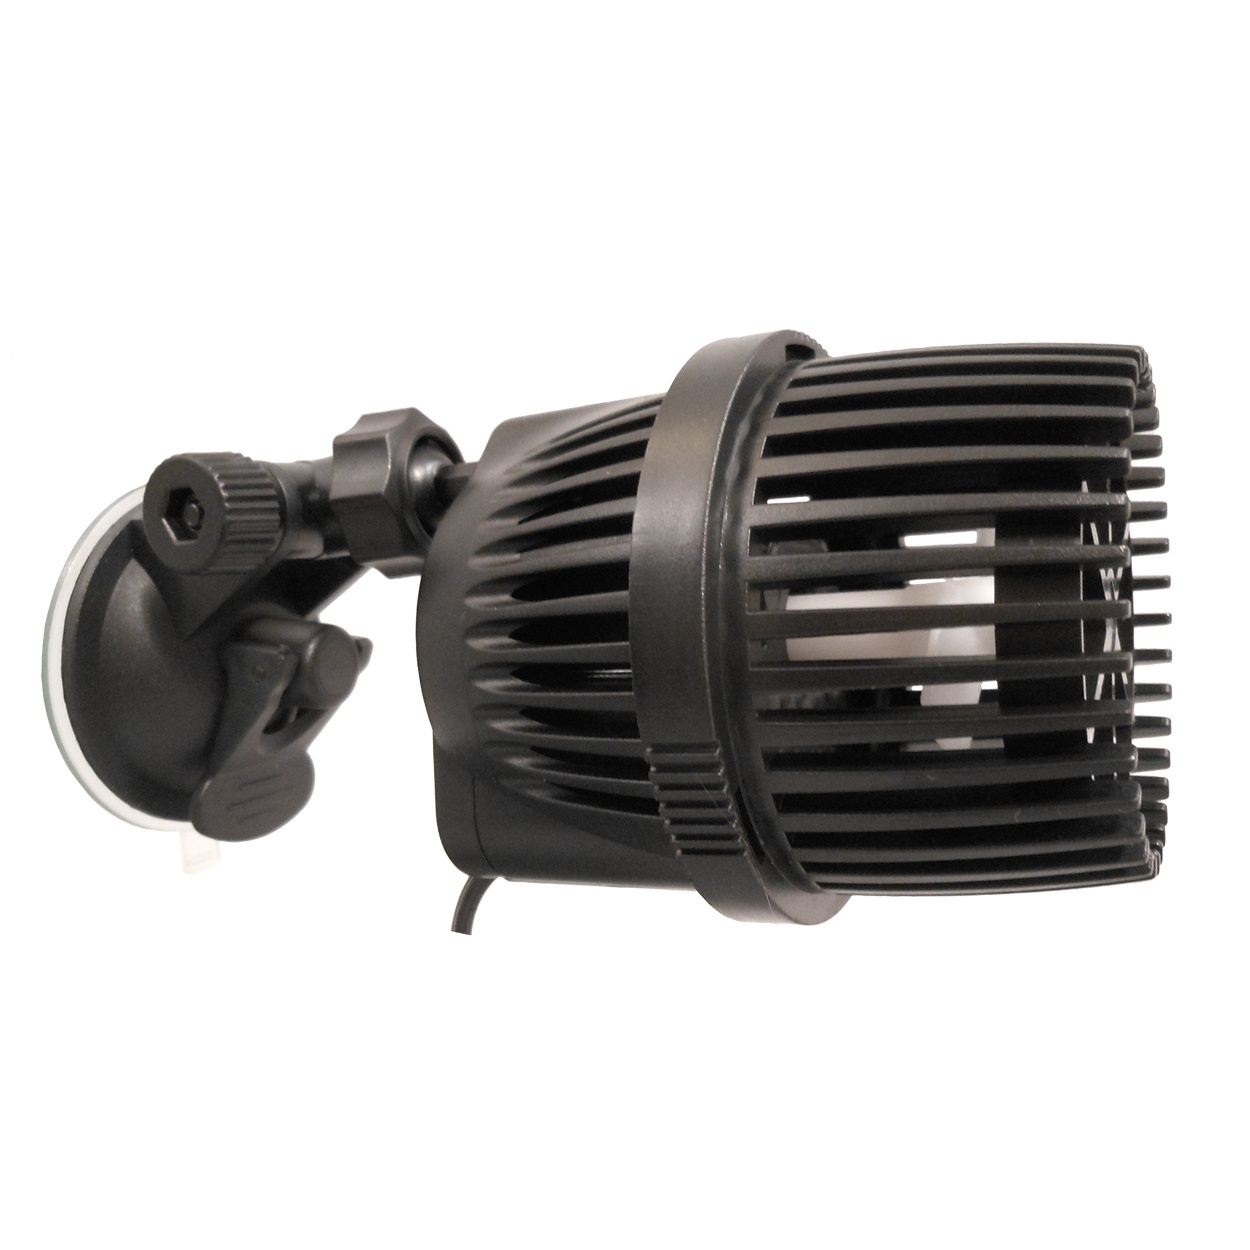
Seapora Aqua Pulse 20 Circulating Pump
Aqua Pulse 20 Circulating Pump - 2640 gph The Seapora Aqua Pulse Circulating Pump is an AC powered, in-tank pump designed to improve water circulation. These units feature a safe and efficient design, with lever-action suction cup mounting mechanisms and fish-guard grid shells intended to prevent harm to your tank's inhabitants.
Brand: Seapora
Category: Animals & Pet Supplies > Pet Supplies > Fish & Aquatic Supplies > Aquarium Filters > External & Canister Aquarium Filters